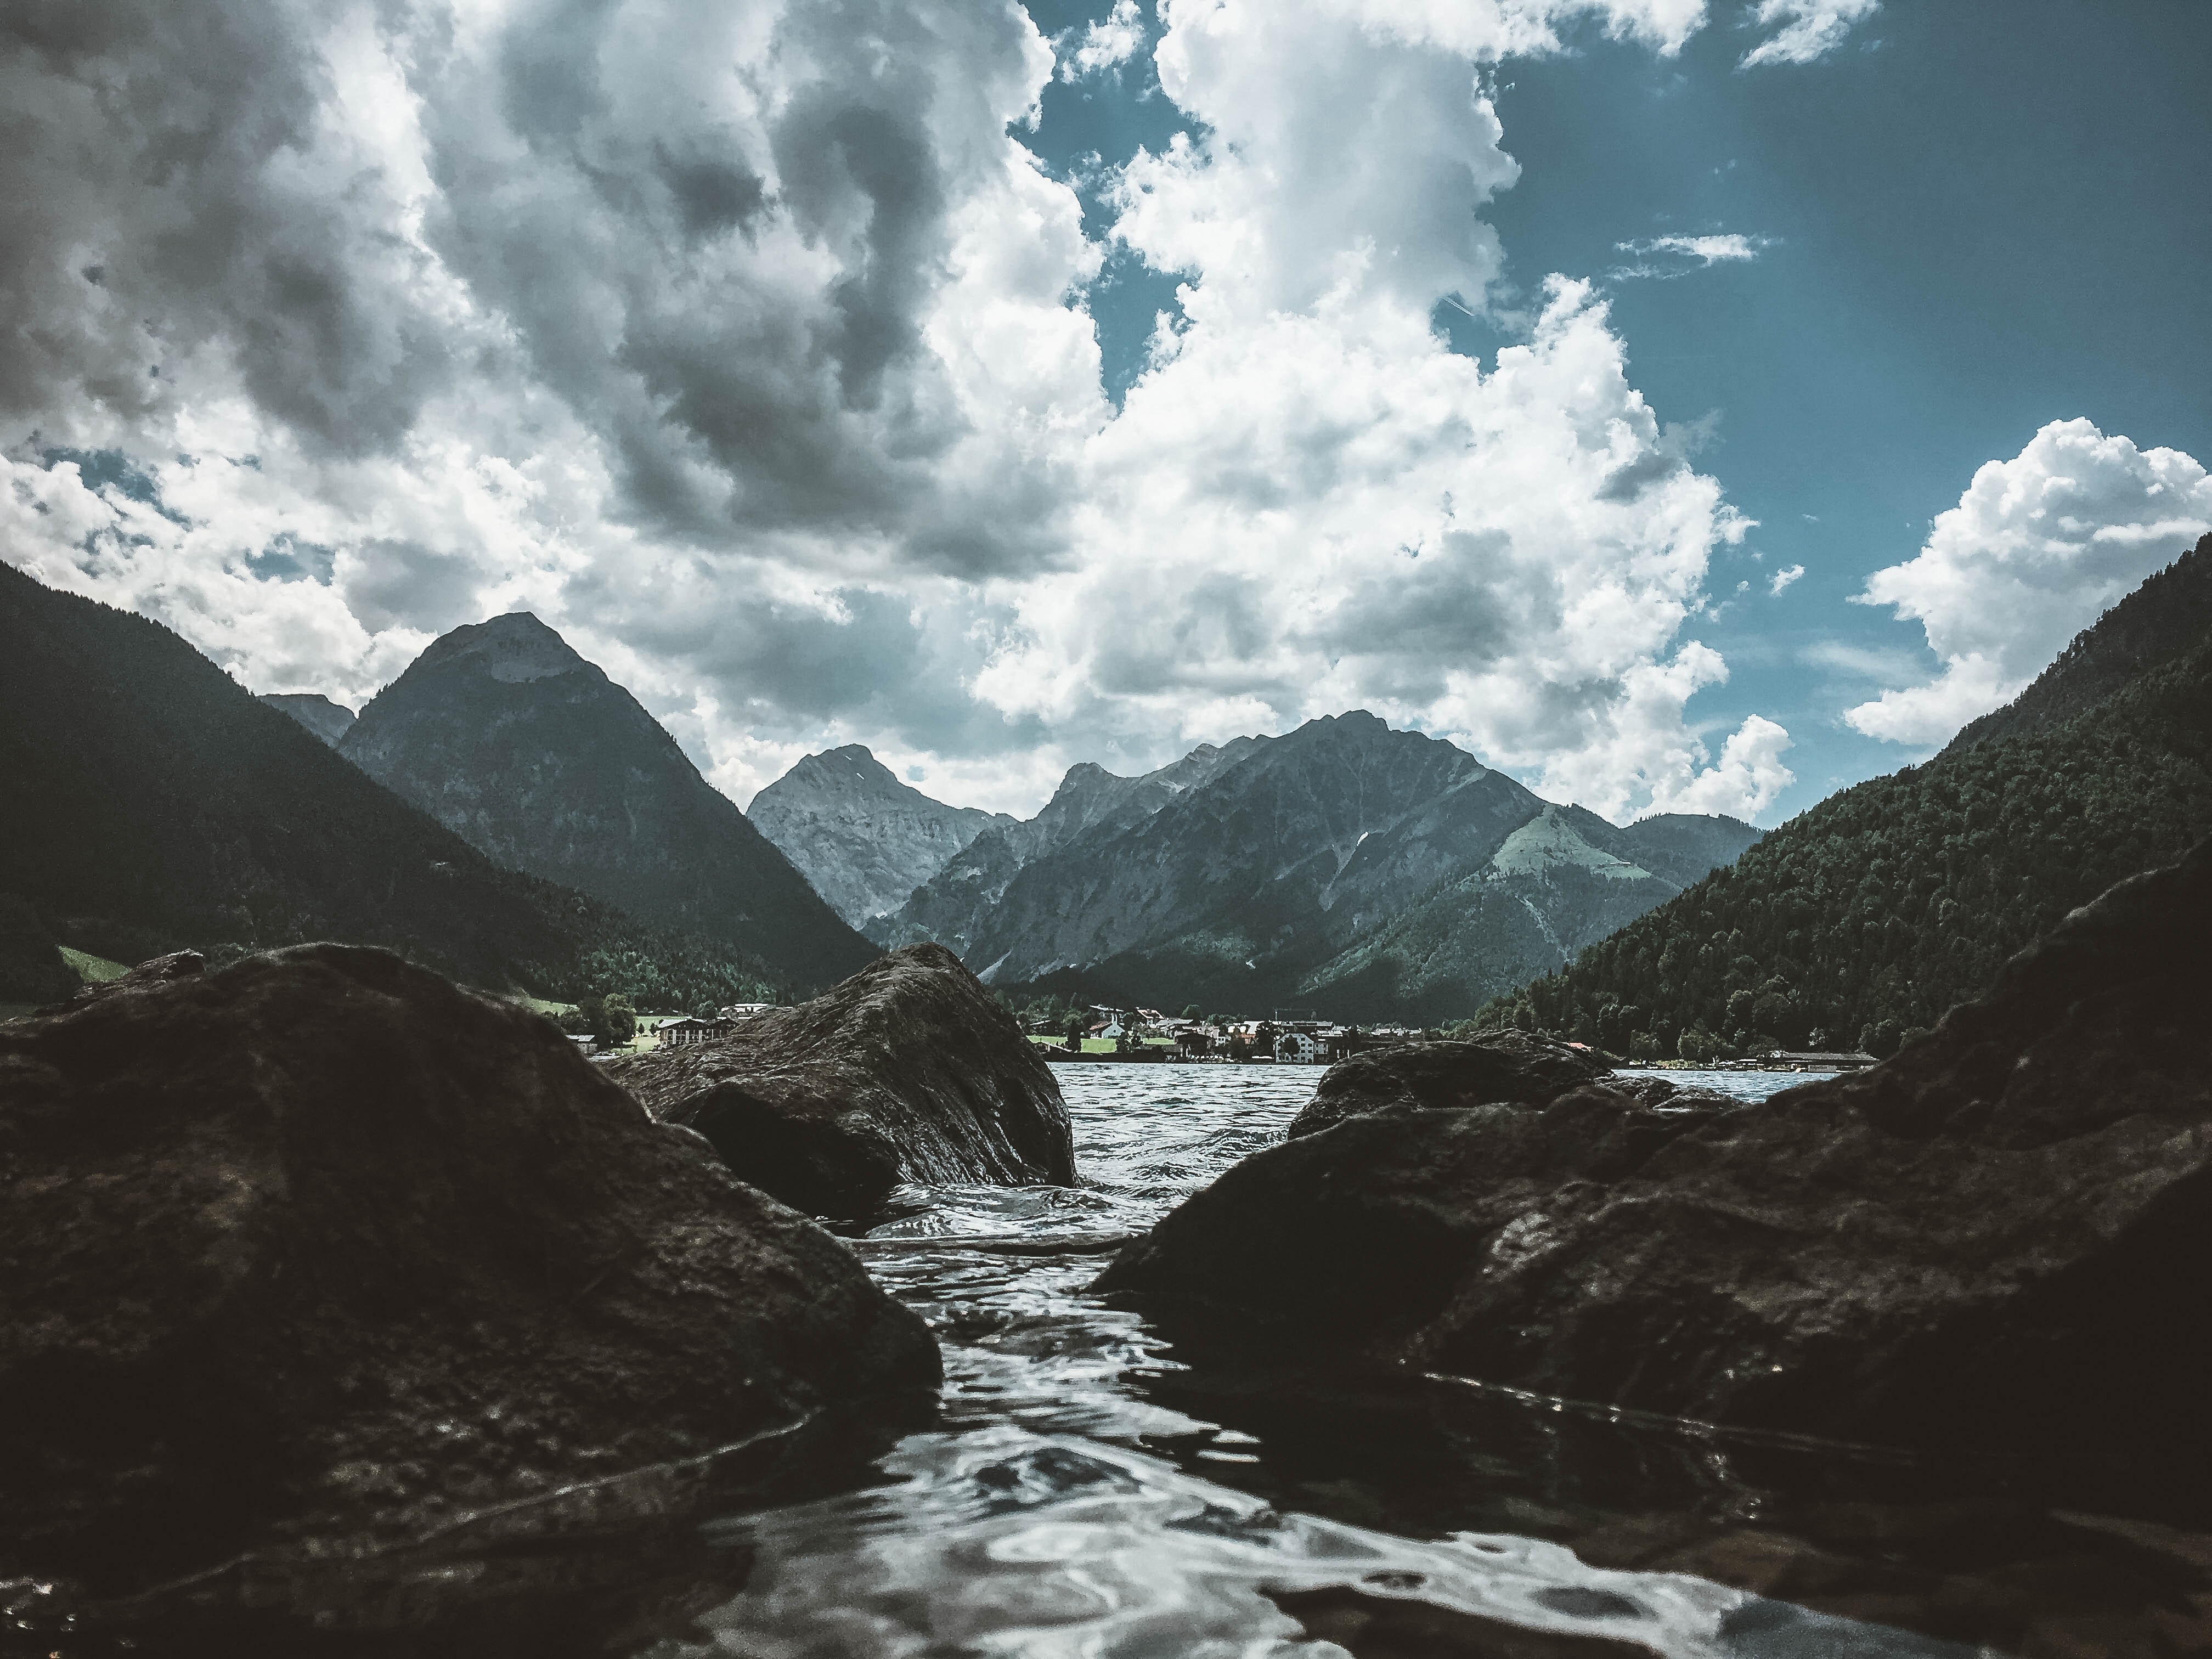
mountainous landforms, mountain, sky, nature, highland, mountain range, natural landscape, valley, cloud, wilderness, alps, fjord, water, fell, hill, river, geological phenomenon, atmosphere, ridge, sound, landscape, summit, watercourse, glacial landform, massif, rock, national park, mount scenery, photography, world, moraine, bank, terrain, meteorological phenomenon, reflection, mountain pass, cirque